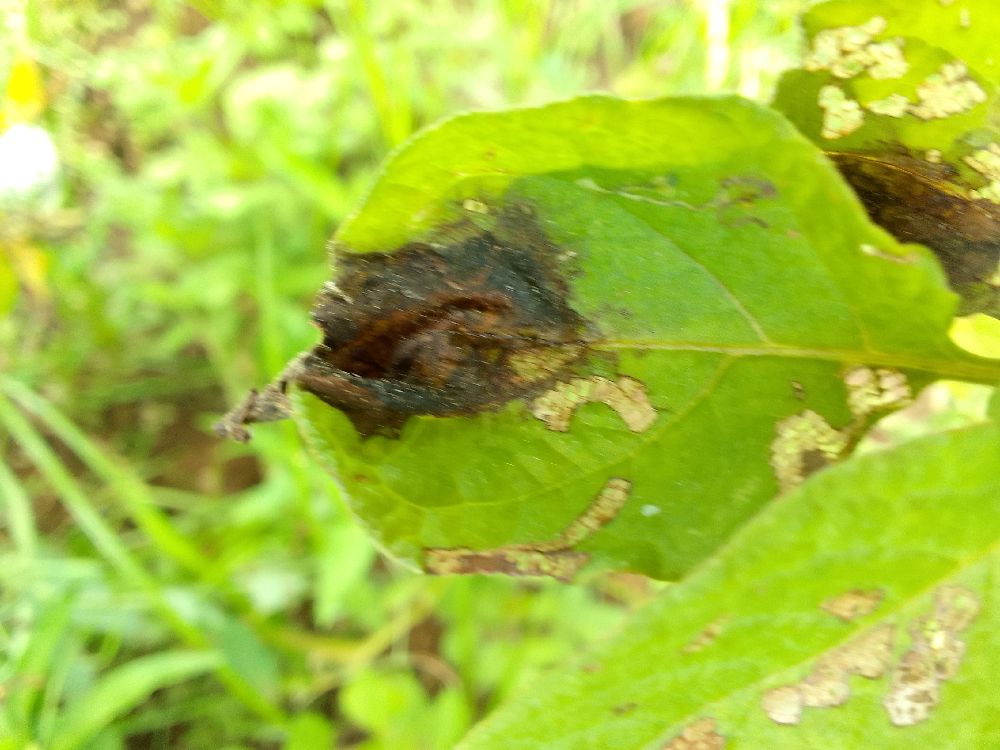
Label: Late blight